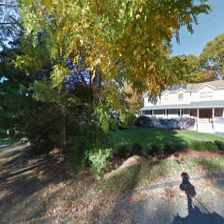
Label: streetView